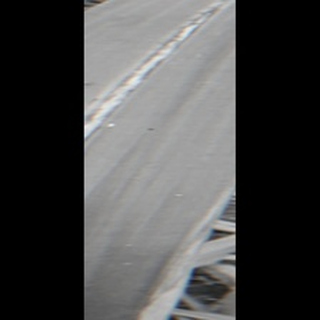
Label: sugarcane_red_rot